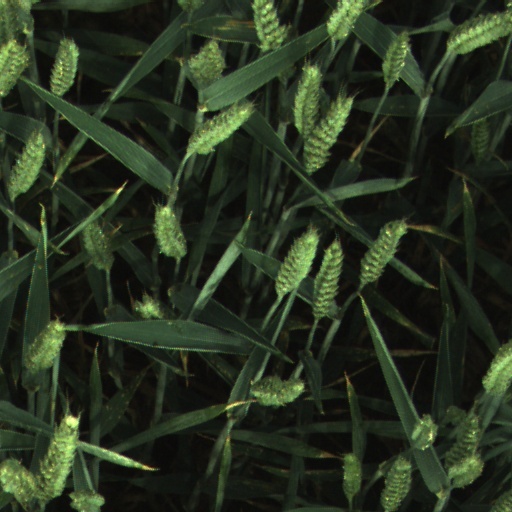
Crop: wheat